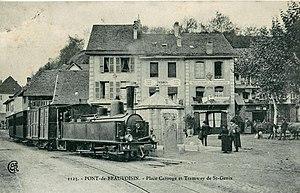
Carte postale ancienne éditée par ER, n°1123
Le tramway de Pont-de-Beauvoisin est un tramway à vapeur, à voie métrique, qui a circulé dans le département de la Savoie, entre Saint-Genix-sur-Guiers, Le Pont-de-Beauvoisin et Saint-Béron de 1897 à 1939.
Pinguely ou Pinguély est une ancienne entreprise de construction mécanique, située à Lyon et construisant du matériel roulant pour les chemins de fer.